Hakka people

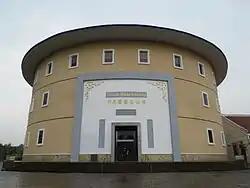
Indonesian Hakka Museum in Jakarta.

The Hakka population in Taiwan is around 4.6 million people today. Hakka comprise about 15 to 20% of Taiwanese people and form the second-largest ethnic group in the country. They are descended largely from Hakka who migrated from southern and northern Guangdong and western Fujian. The early Hakka immigrants were the island's first agriculturalists and formed the nucleus of the Chinese population, numbering tens of thousands at the time. They resided in "savage border districts, where land could be had for the taking, and where a certain freedom from official oppression was ensured." Back then the Hakka on Taiwan had gained a reputation with the authorities of being turbulent and lawless.